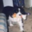
Label: dog